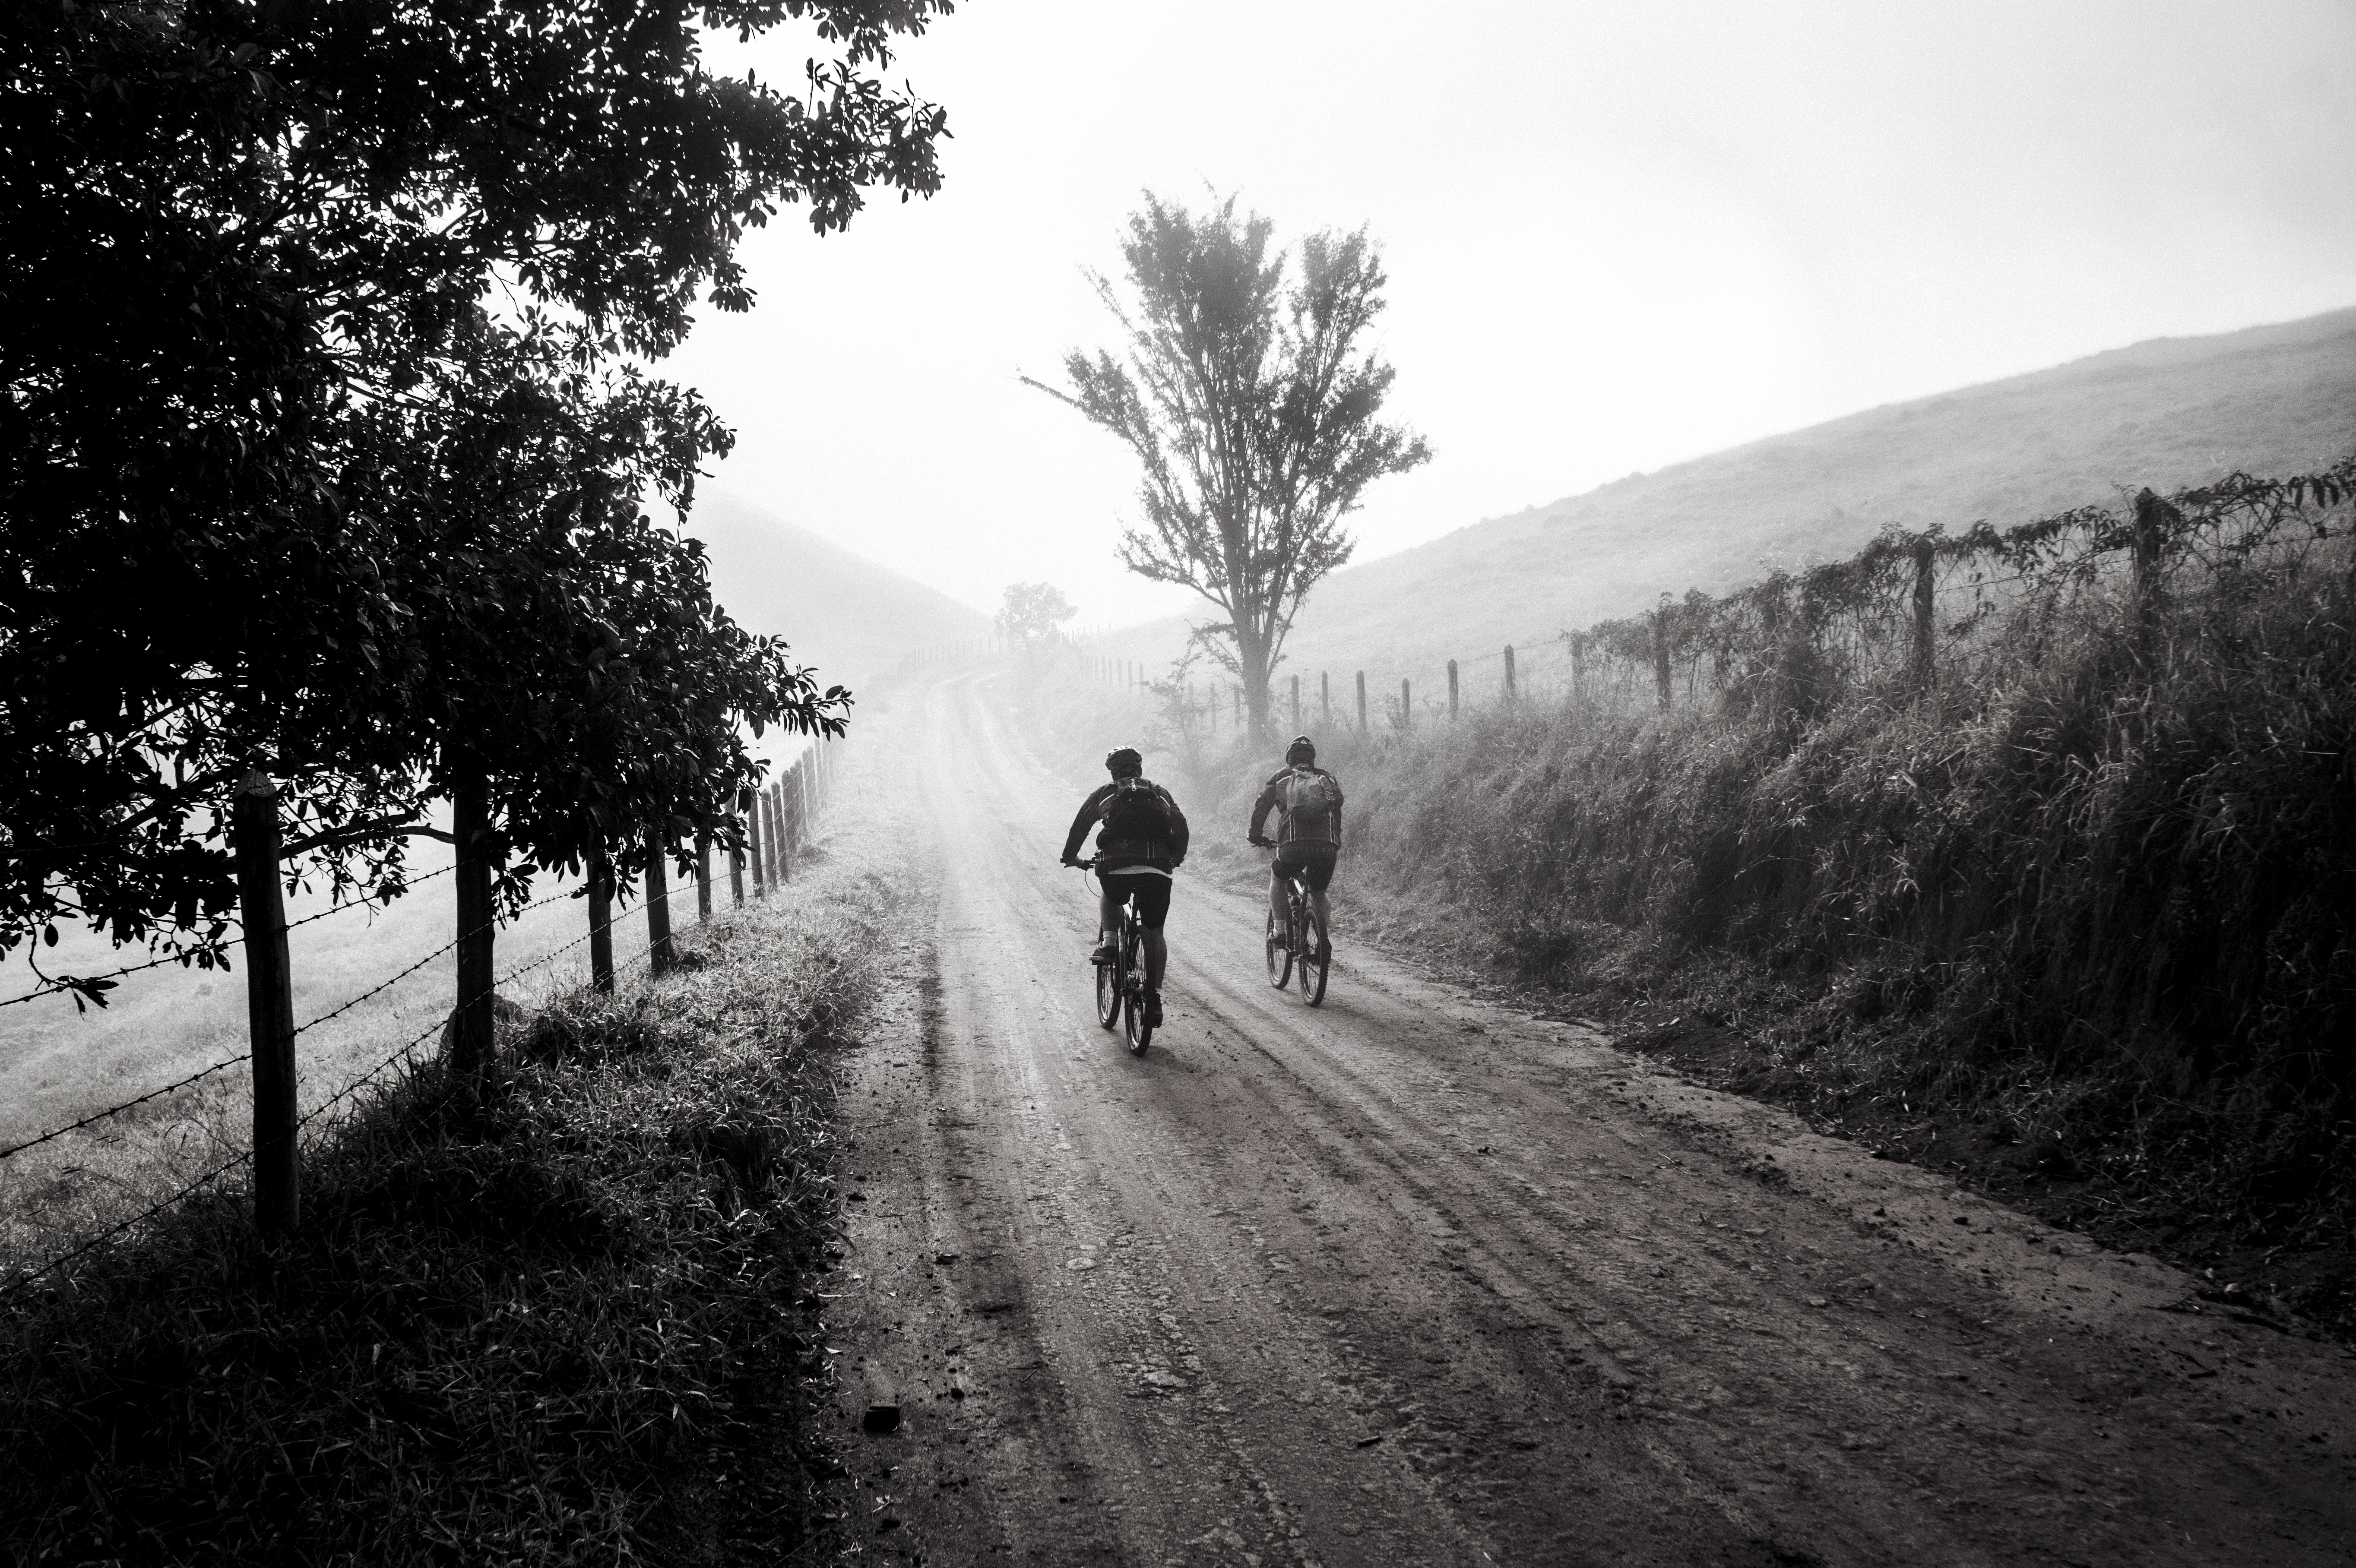
landscape, tree, nature, forest, sand, mountain, snow, winter, black and white, fog, road, mist, trail, sport, sunlight, morning, interior, adventure, bike, travel, cyclist, tranquility, weather, ride, two, monochrome, tourism, trip, leisure, season, cycling, friends, holidays, infrastructure, visual, brazil, mountain biking, rural area, monochrome photography, atmospheric phenomenon